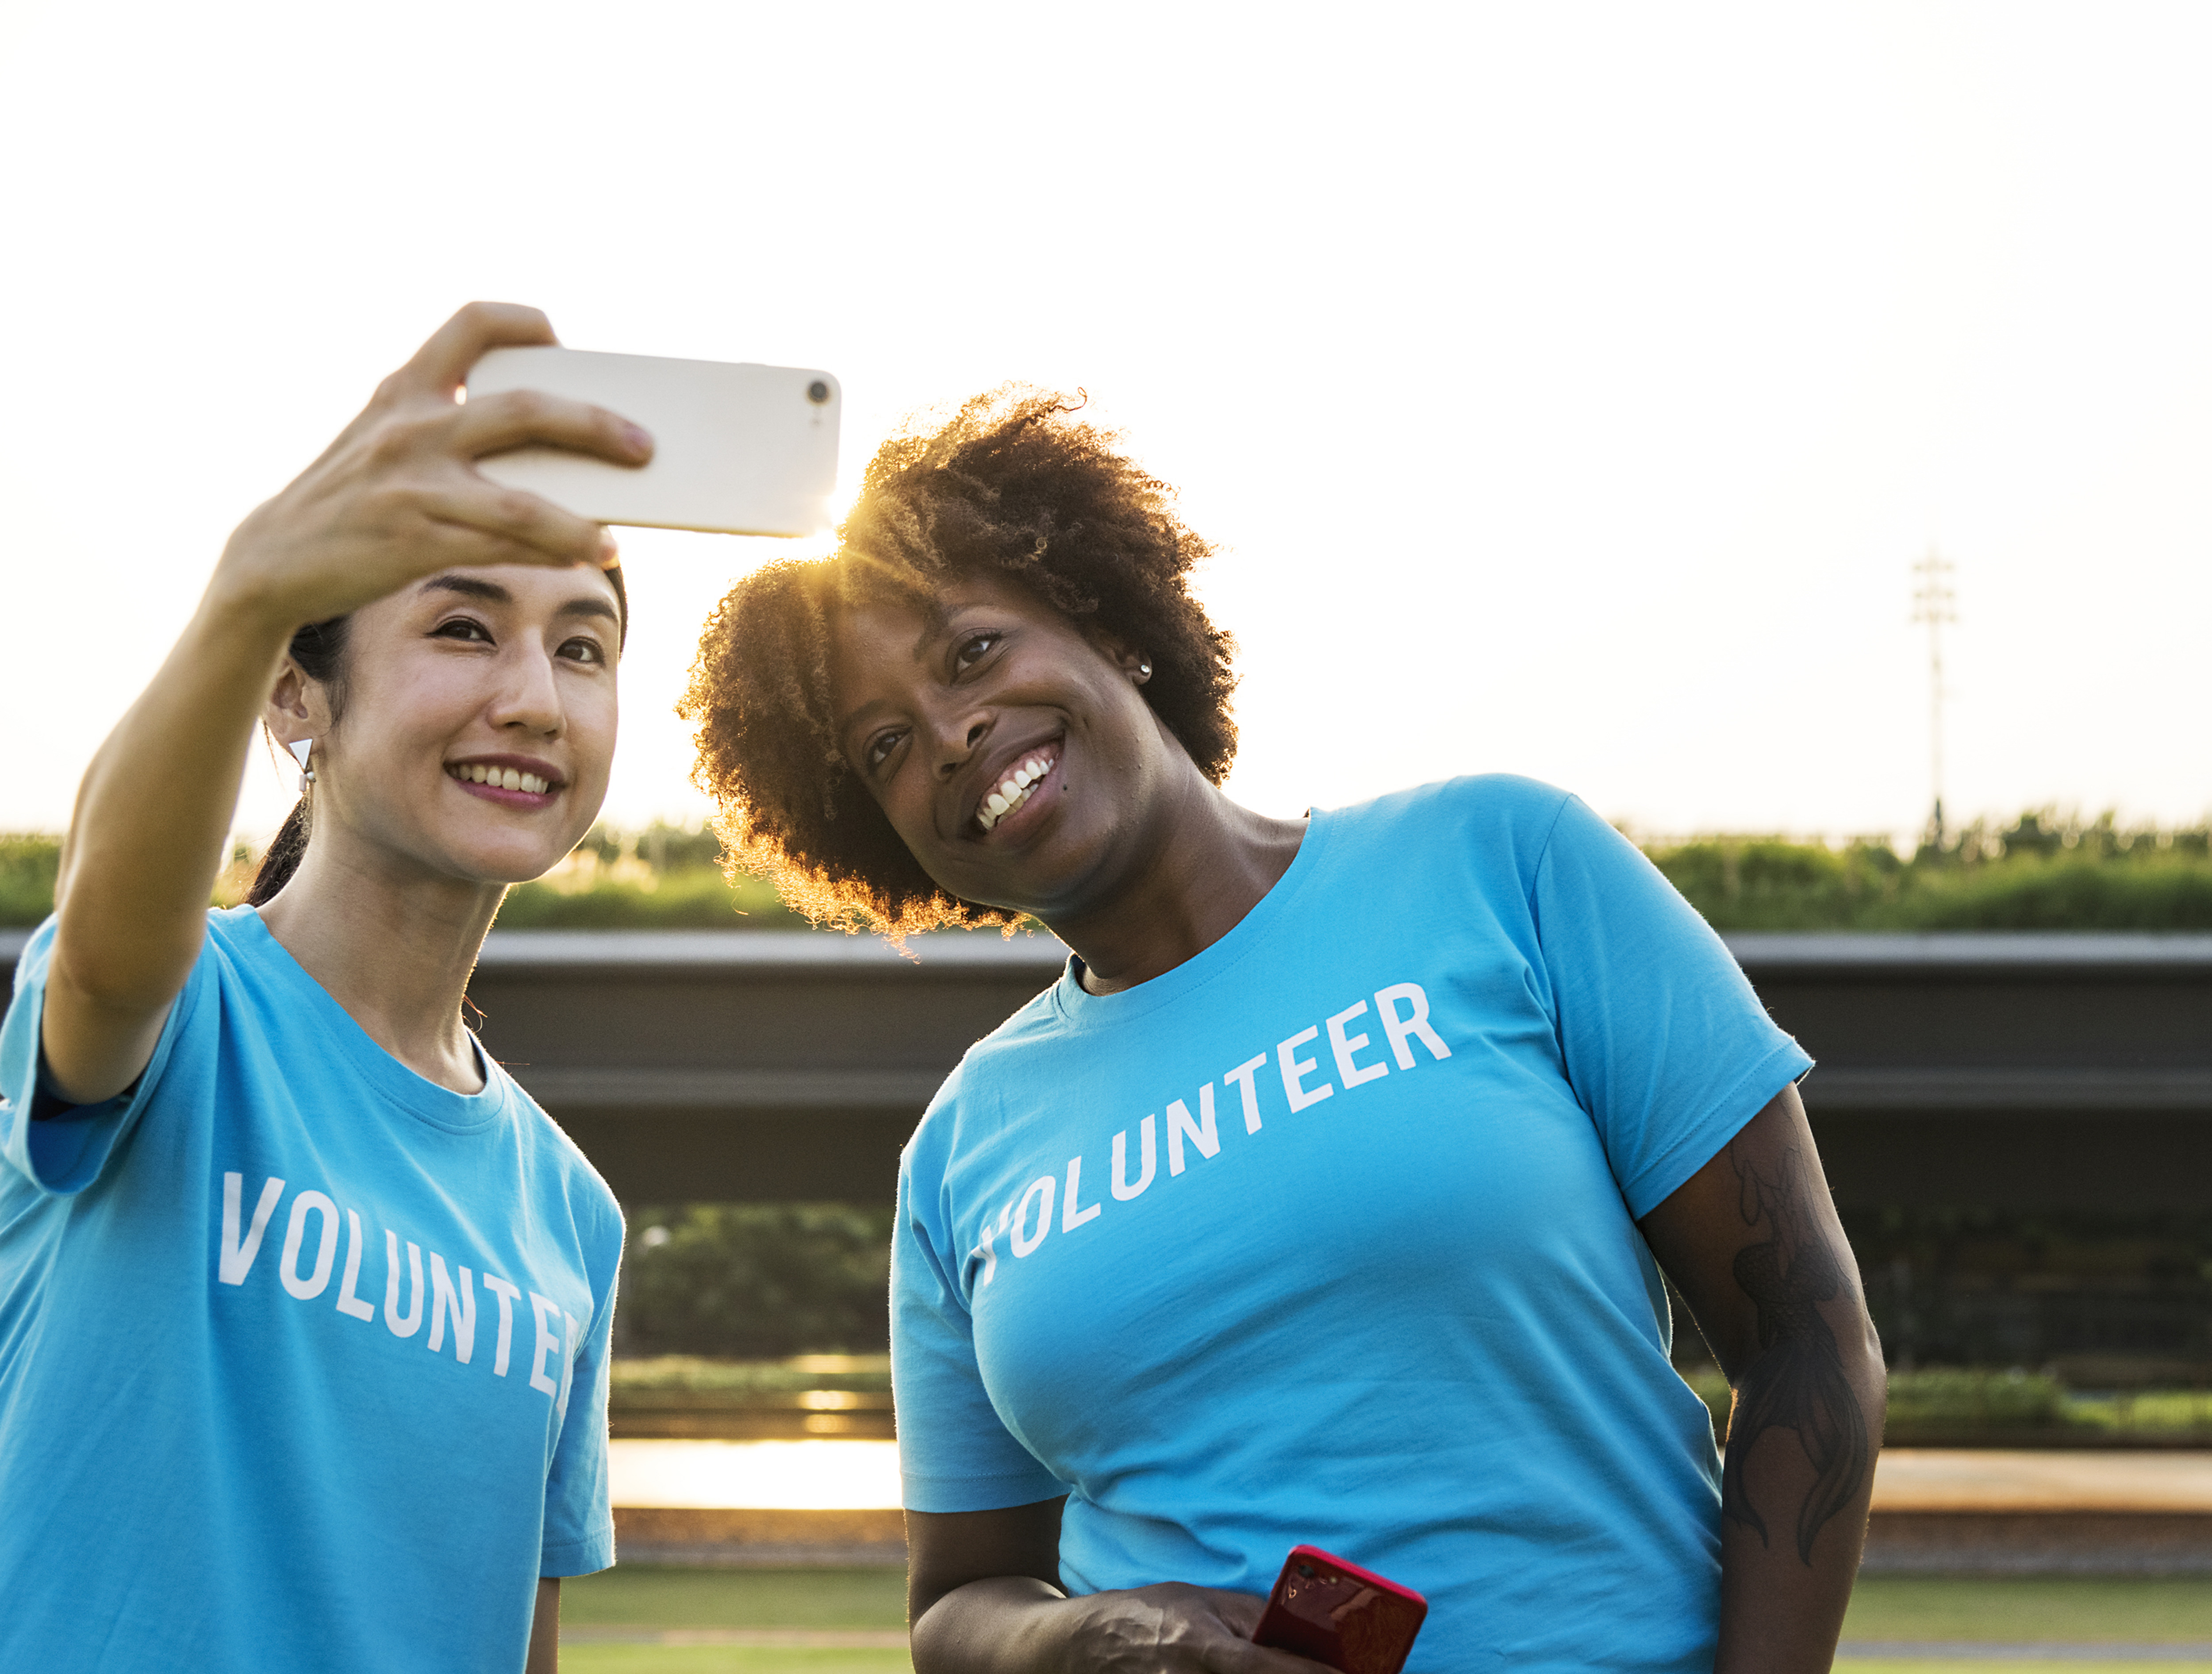
african, african american, afro, american, asian, black, blue, camera phone, capturing, caucasian, charity, cheerful, community, community service, digital device, diverse, donation, enjoy, friendship, group, happiness, japanese, kindness, mobile phone, ngo, non profit, organization, outdoors, park, partnership, people, philanthropy, selfie, service, smartphone, smiling, staff, taking, team, team building, teamwork, technology, together, unity, voluntary, volunteer, volunteering, volunteers, westerner, wireless, woman, fun, sports training, t shirt, recreation, leisure, physical fitness, competition event, running, exercise